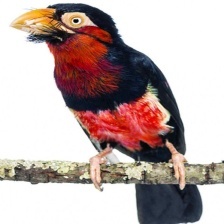
Species: BEARDED BARBET
Scientific name: LYBIUS DUBIUS